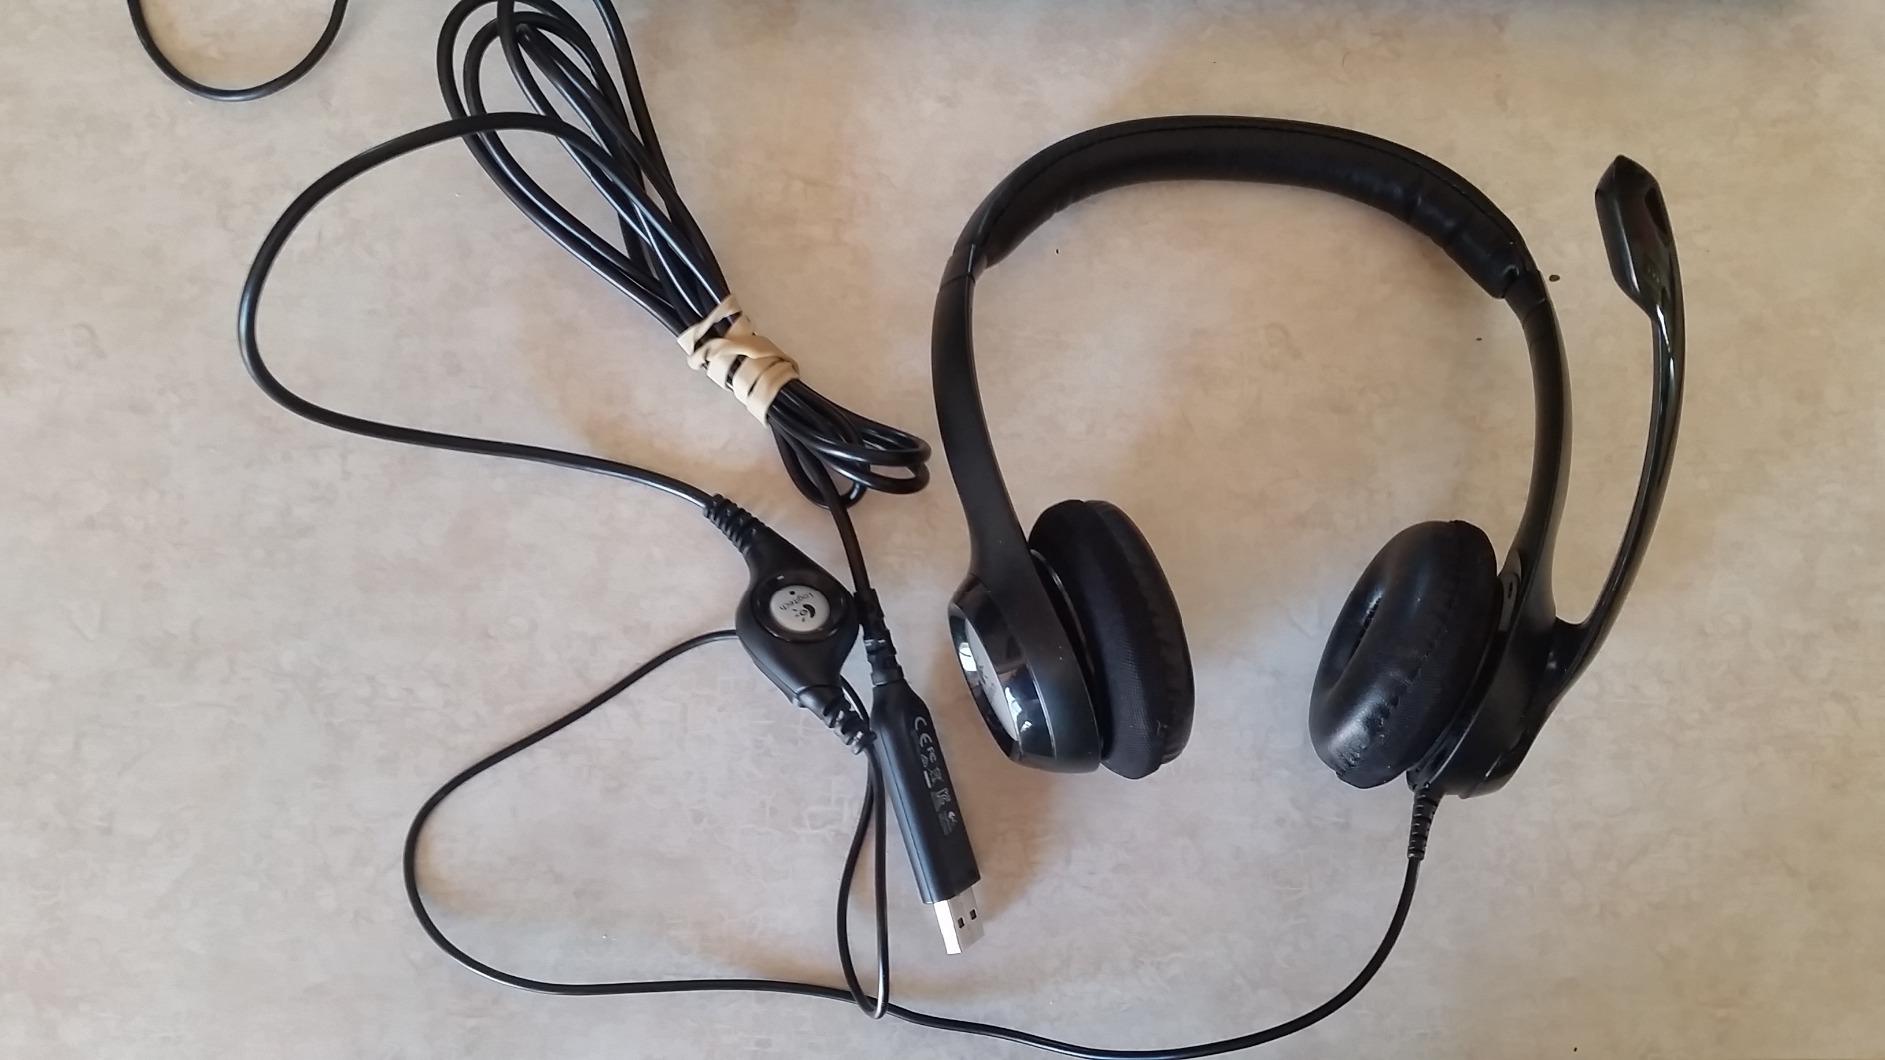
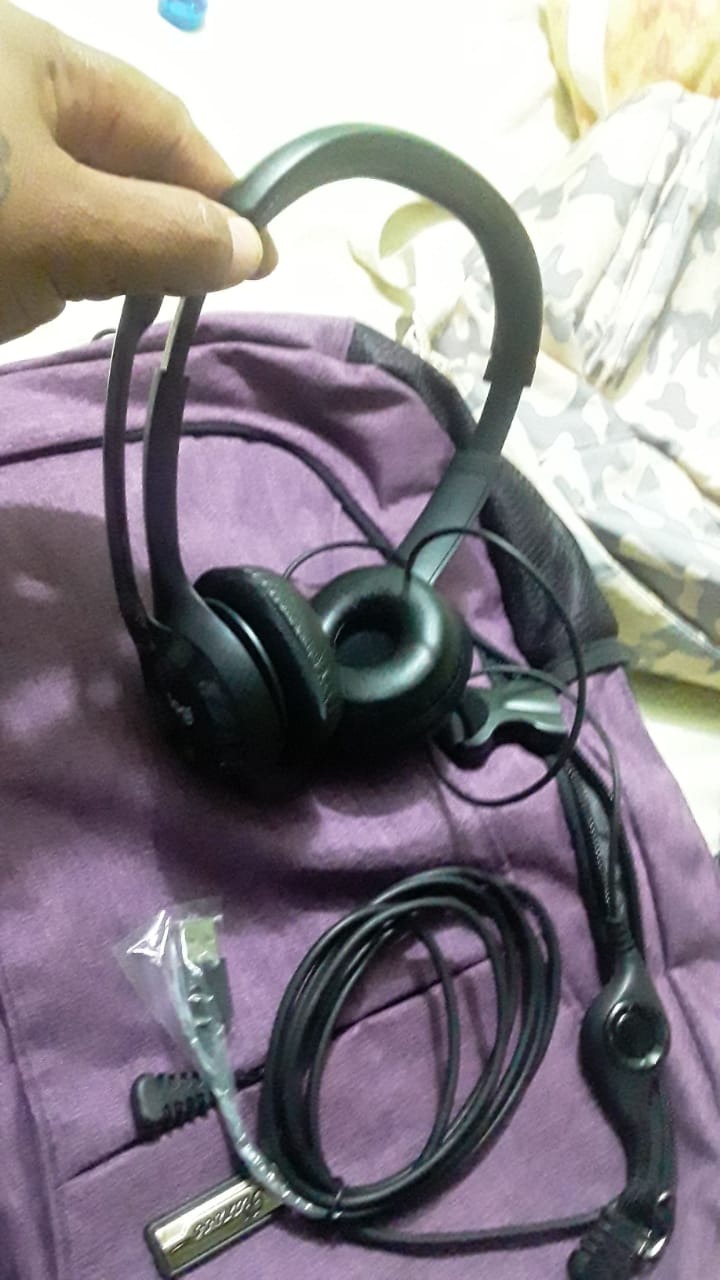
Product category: headphones
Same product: yes